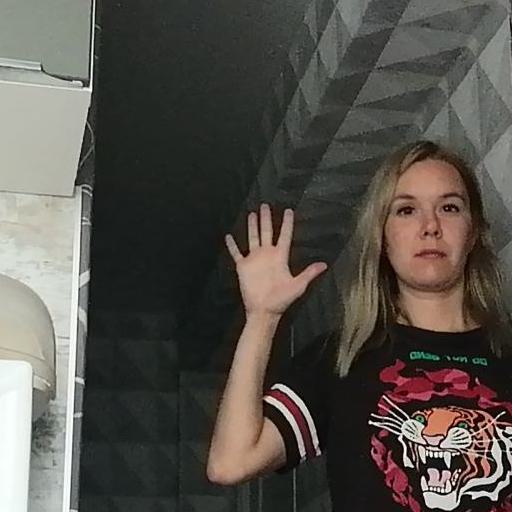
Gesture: palm